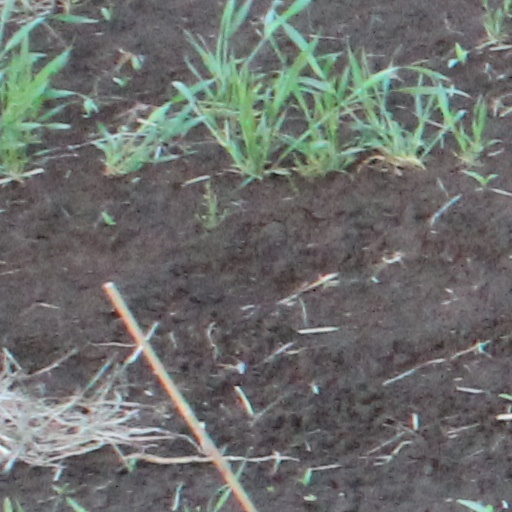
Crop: wheat